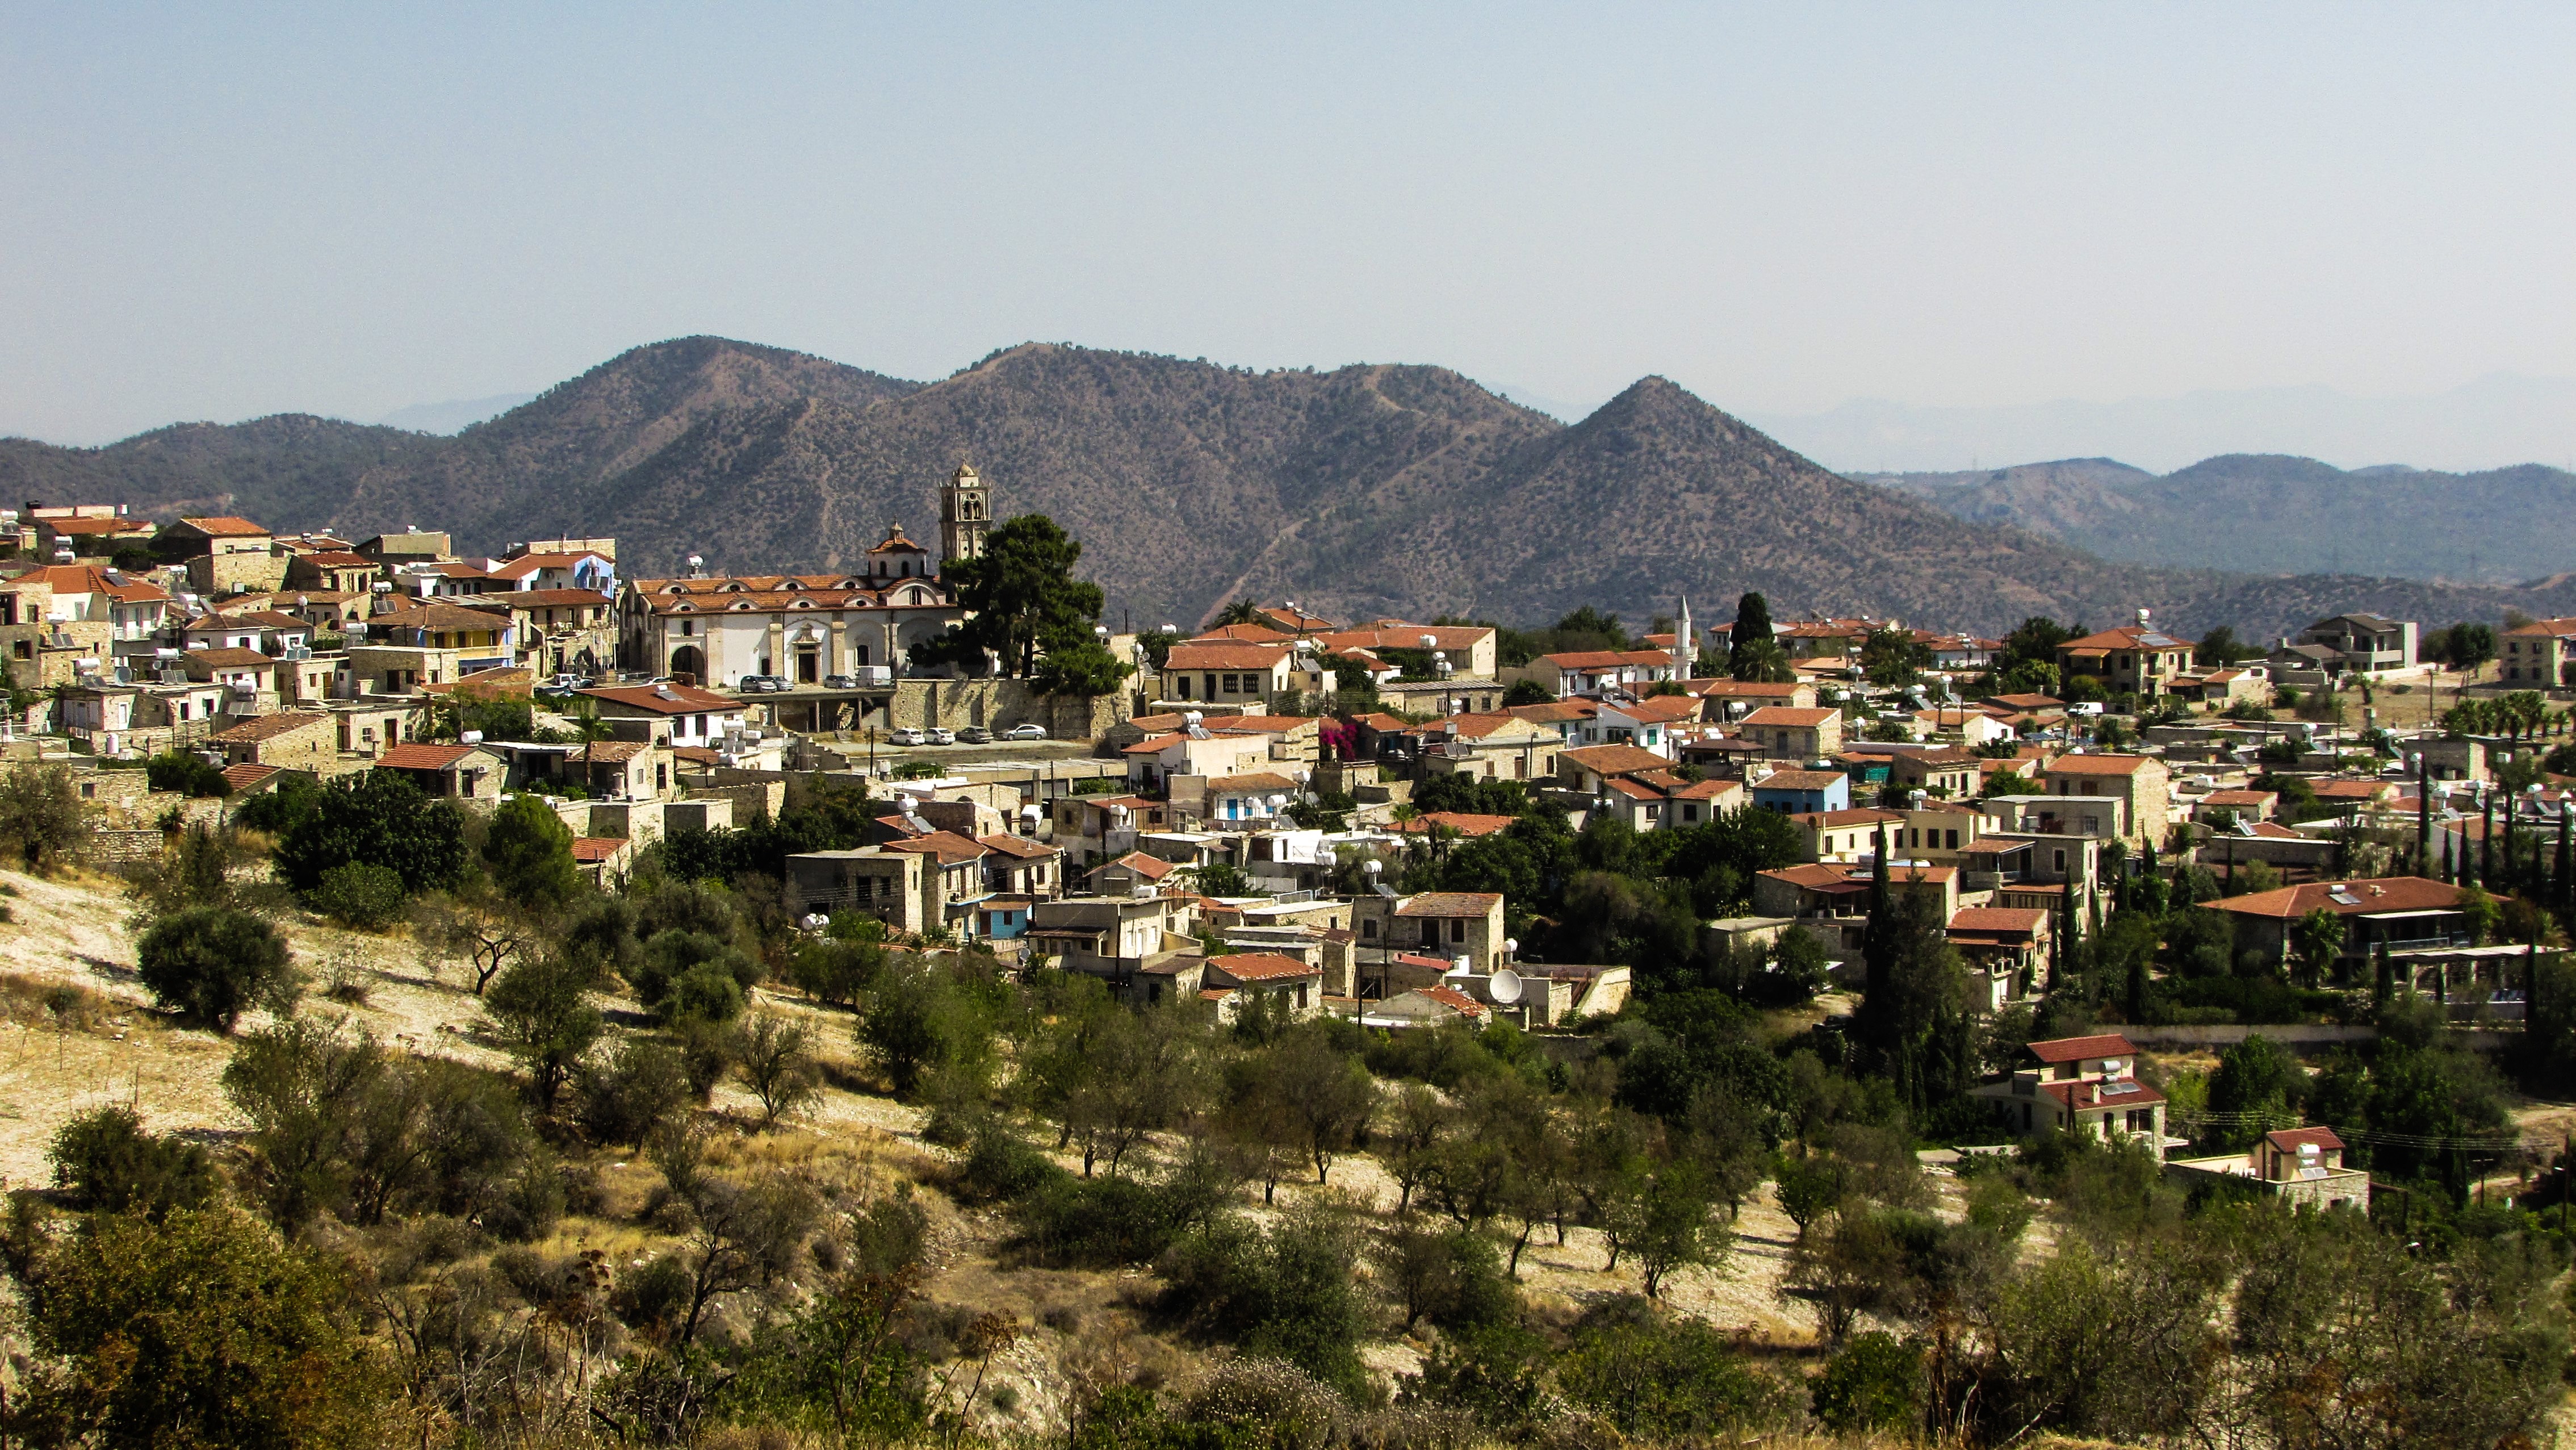
landscape, mountain, architecture, skyline, countryside, hill, town, city, valley, mountain range, cityscape, panorama, village, suburb, sightseeing, church, tourism, traditional, cyprus, neighbourhood, troodos, bird's eye view, aerial photography, lefkara, residential area, geographical feature, human settlement, mountainous landforms